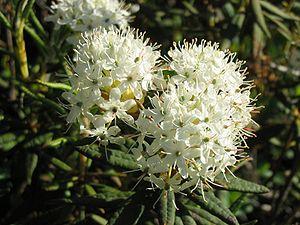
Le thé du Labrador, ou Lédon du Groenland, est un sous-arbrisseau de la famille des Ericaceae présent dans les toundras, tourbières et forêts d'Amérique du Nord, consommé en breuvage ou comme condiment.